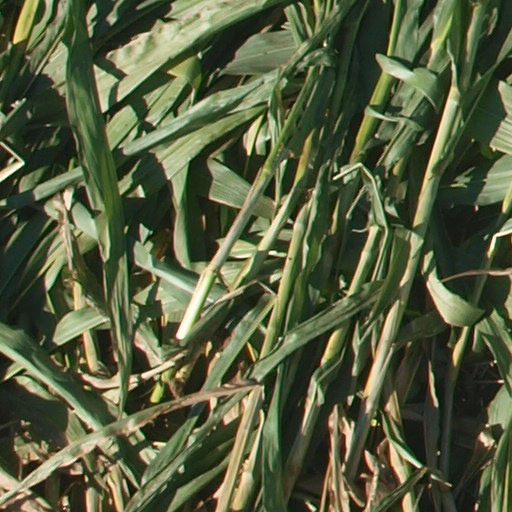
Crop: maize; corn